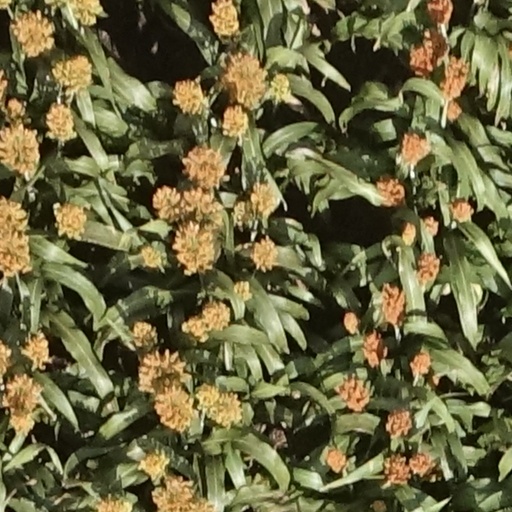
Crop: sorghum